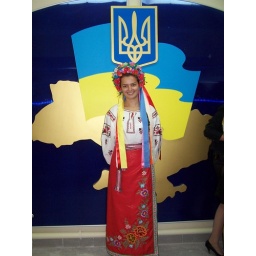
A girl in traditional Ukrainian clothing